Indonesian ceremonial bronze axes

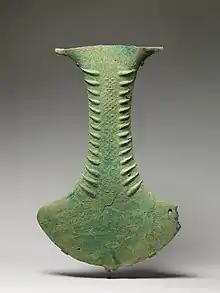
This ceremonial bronze axe found in Sulawesi bears similarity with other bronze axe objects e.g. in Rote Island, which may be used for ceremonial objects as a percussive instrument or as a water vessel.

The Indonesian ceremonial bronze axes were Bronze Age objects that were produced in the Indonesian archipelago between the 1st and 2nd century AD. Archaeological sites in Java, Bali, Sulawesi, the eastern islands, and around Lake Sentani in Papua have been uncovered, showing the bronze axes at the center of a bronze production or at burial sites. They are a testimony of the extensive trade network in the islands of the archipelago in the first millennium AD, thought to be connected to the Dong Son culture.